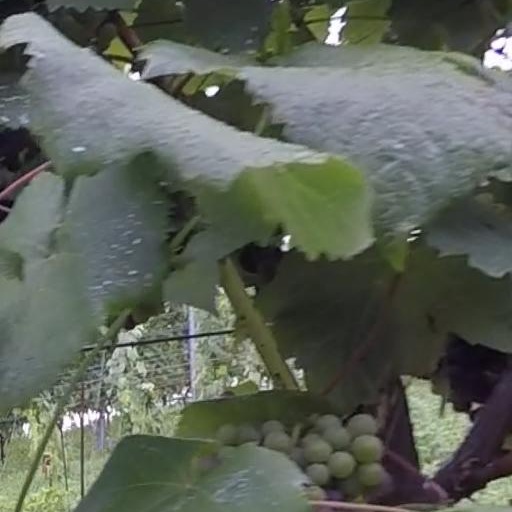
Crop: grape